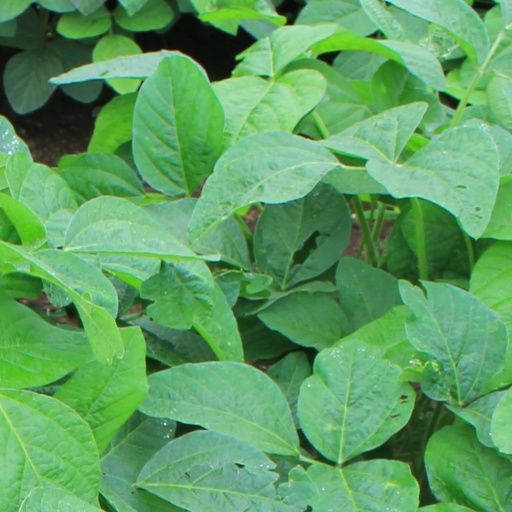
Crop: soybean